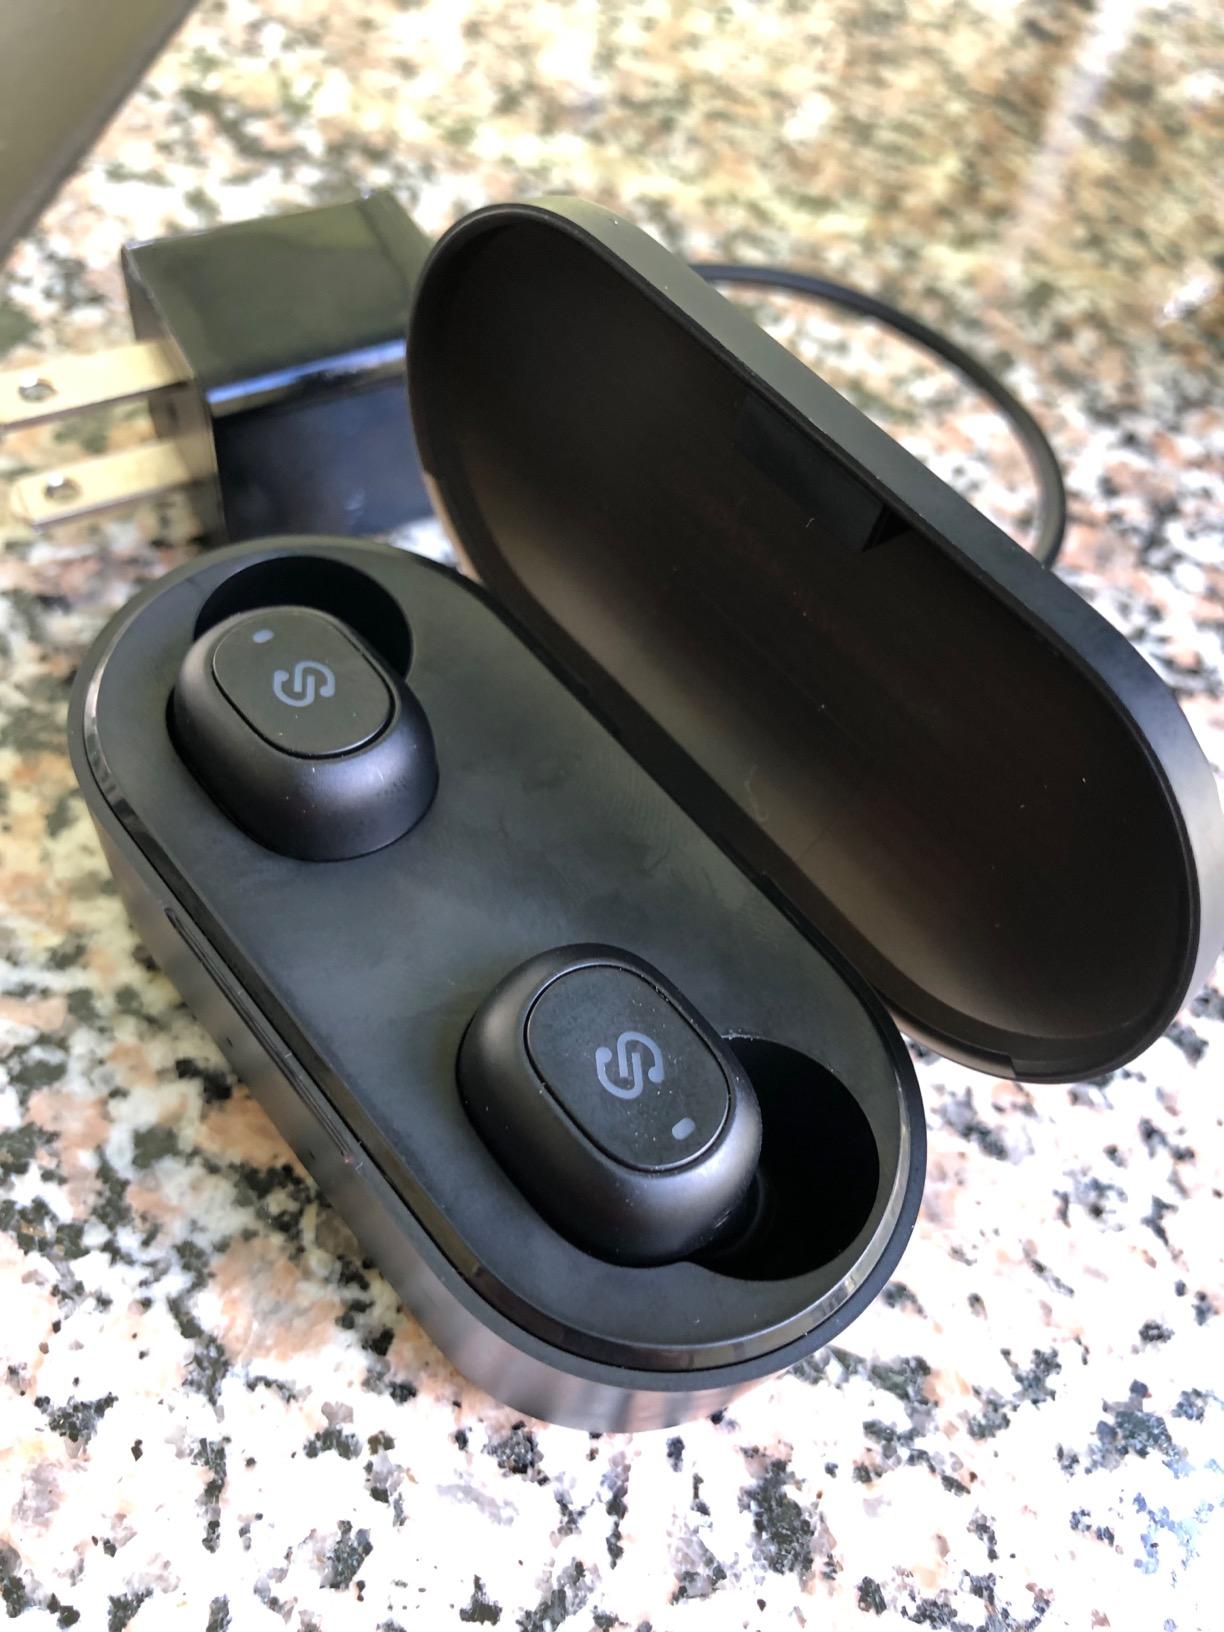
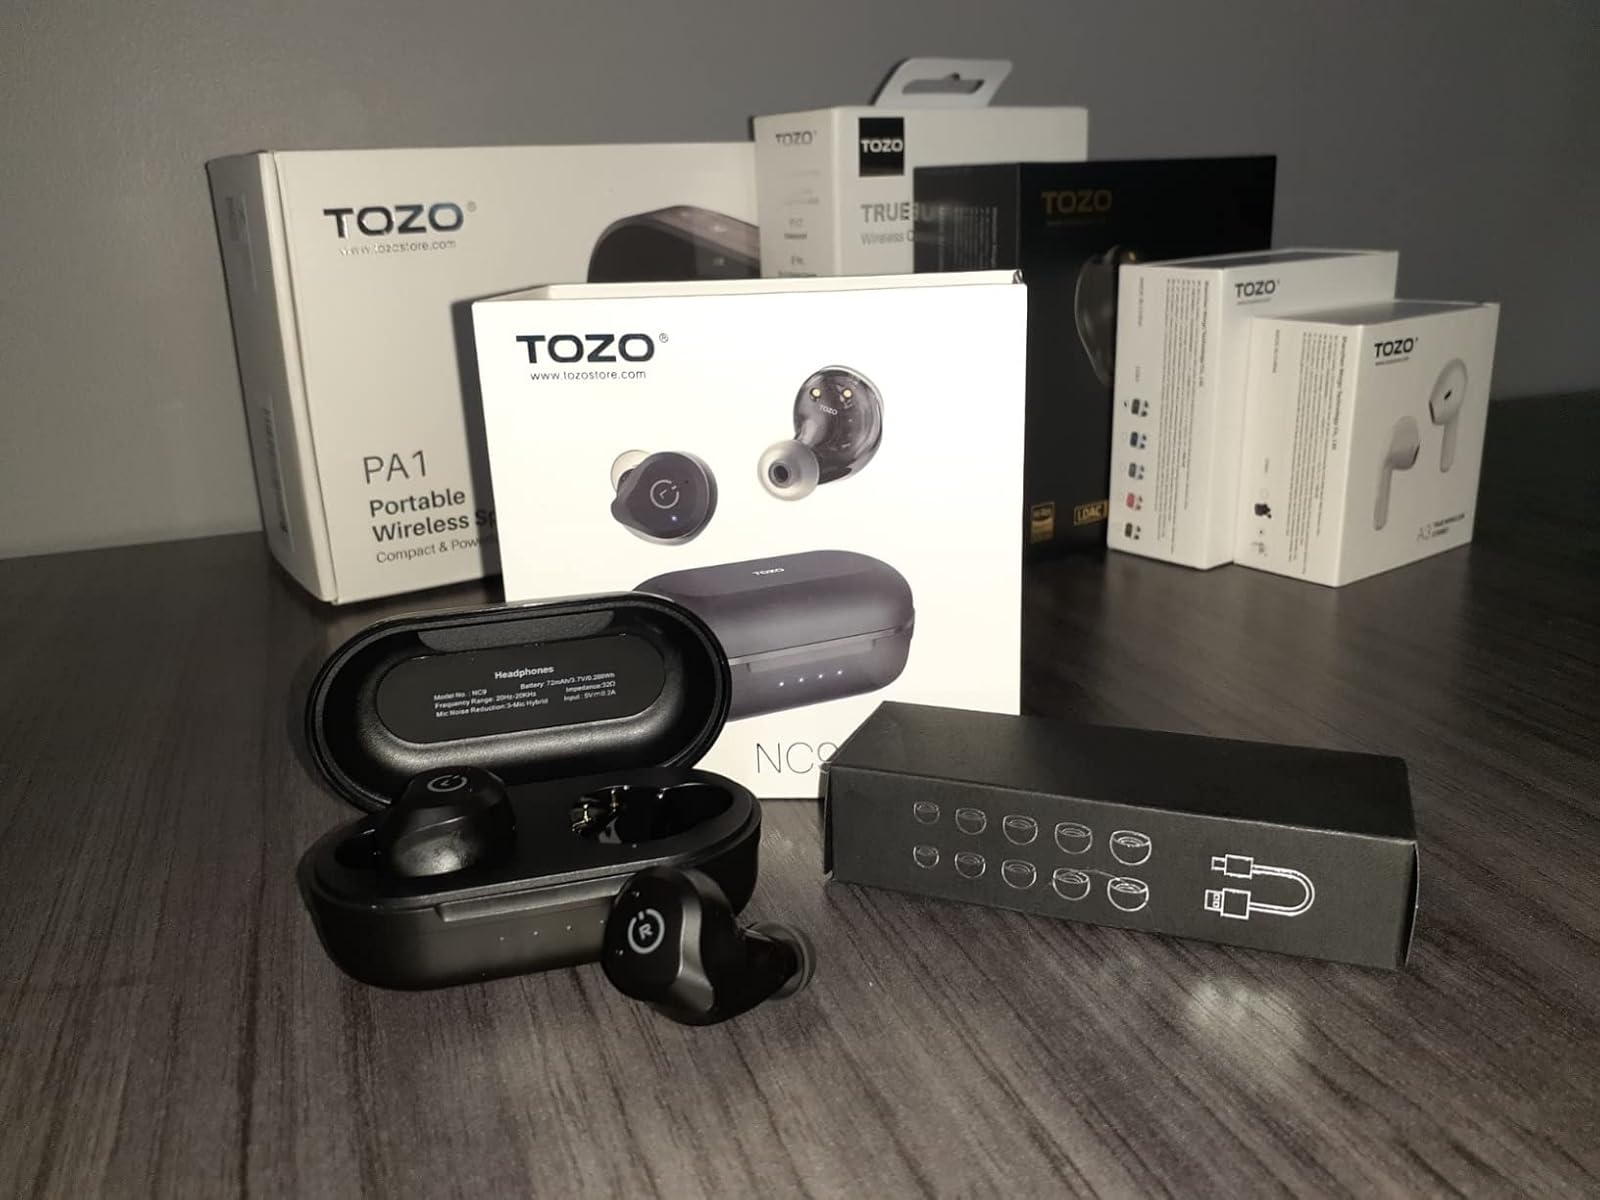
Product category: earbuds
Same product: no